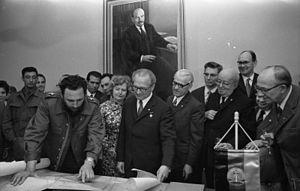
Le marxisme-léninisme — terme associant le marxisme et le léninisme — est l'idéologie officielle, de la fin des années 1920 jusqu'aux années 1970, de la tendance majoritaire du mouvement communiste, c'est-à-dire des partis et des États alignés sur l'URSS ou sur la République populaire de Chine. Apparu à la fin des années 1920, après la mort de Lénine, le terme veut affirmer une continuité entre la pensée de Marx et celle de Lénine, et souligner l'apport créateur de ce dernier au marxisme.
L’île Ernst Thälmann est une île cubaine, de 500 m de large sur 15 km de long, autrefois dénommée Cayo Blanco del Sur. Elle est dans la municipalité du marais de Zapata et situé dans la baie des Cochons.
1972 est une année bissextile commençant un samedi.